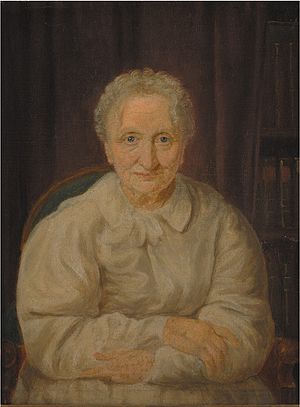
Juliane Marie Jessen
Juliana Marie Jessen blev portrætteret af Constantin Hansen omkring 1830.
Juliane Marie Jessen var en dansk forfatter, søster til Carl Wilhelm Jessen.